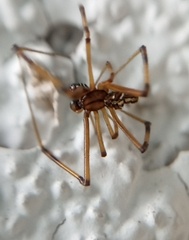
Species: Lactrodectus_hesperus